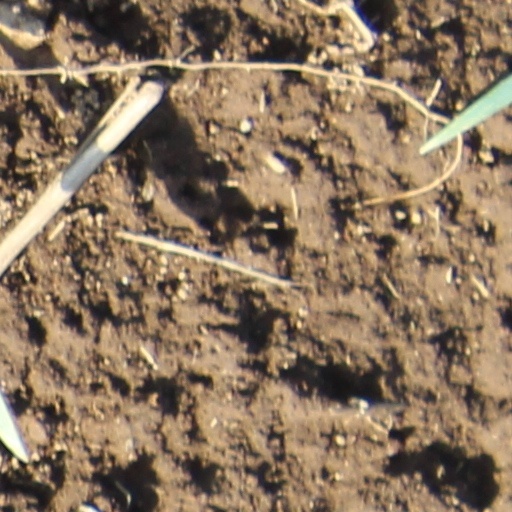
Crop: wheat